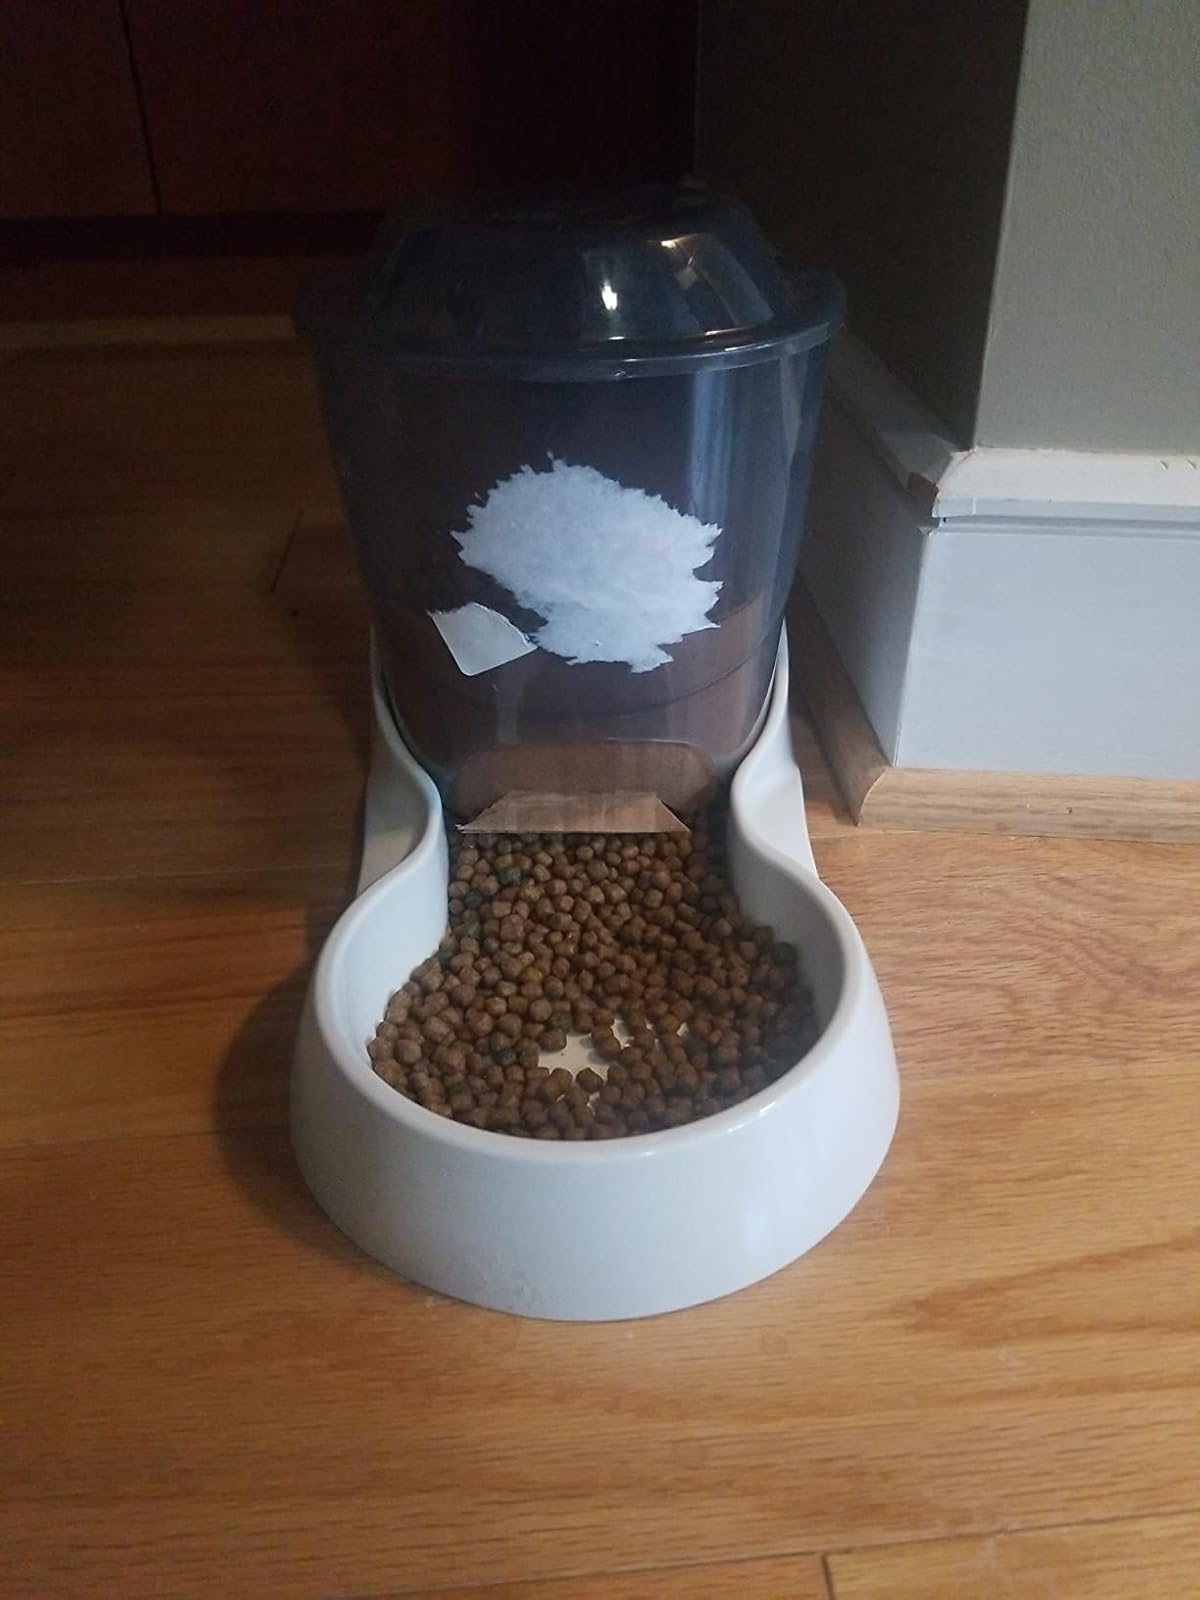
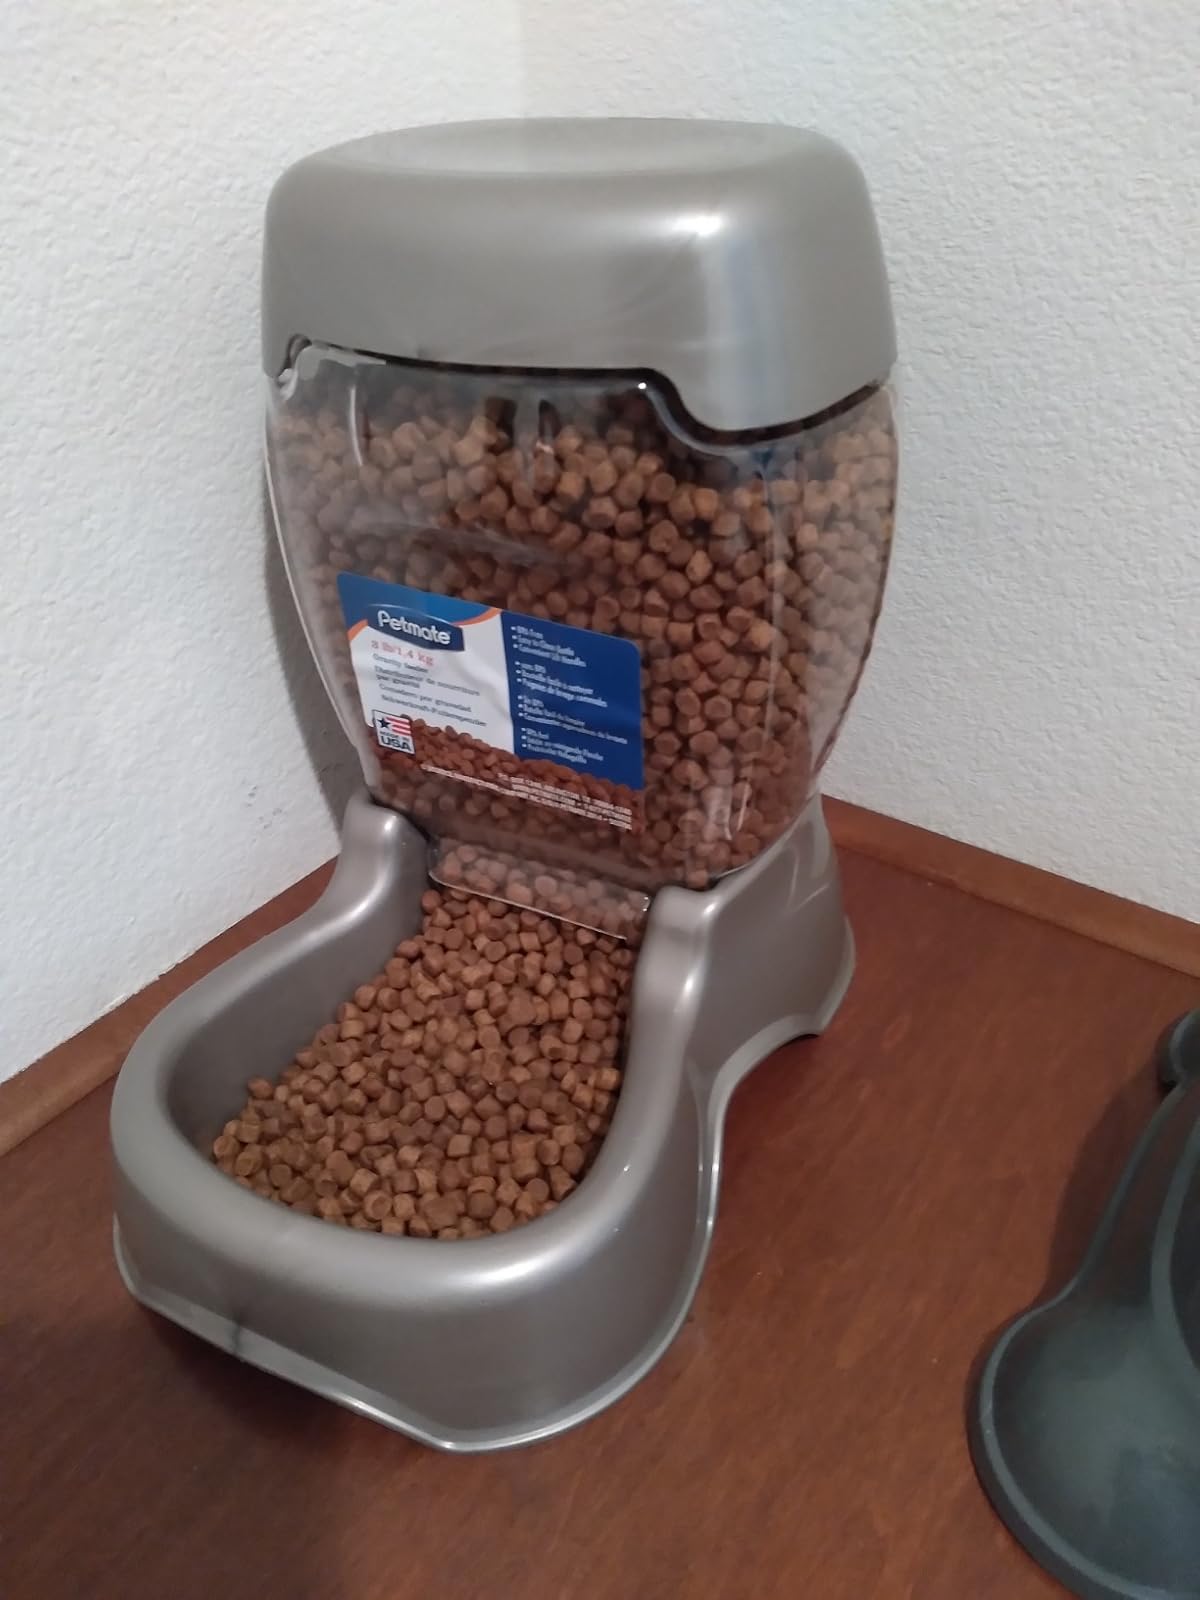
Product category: items_feeder
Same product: no